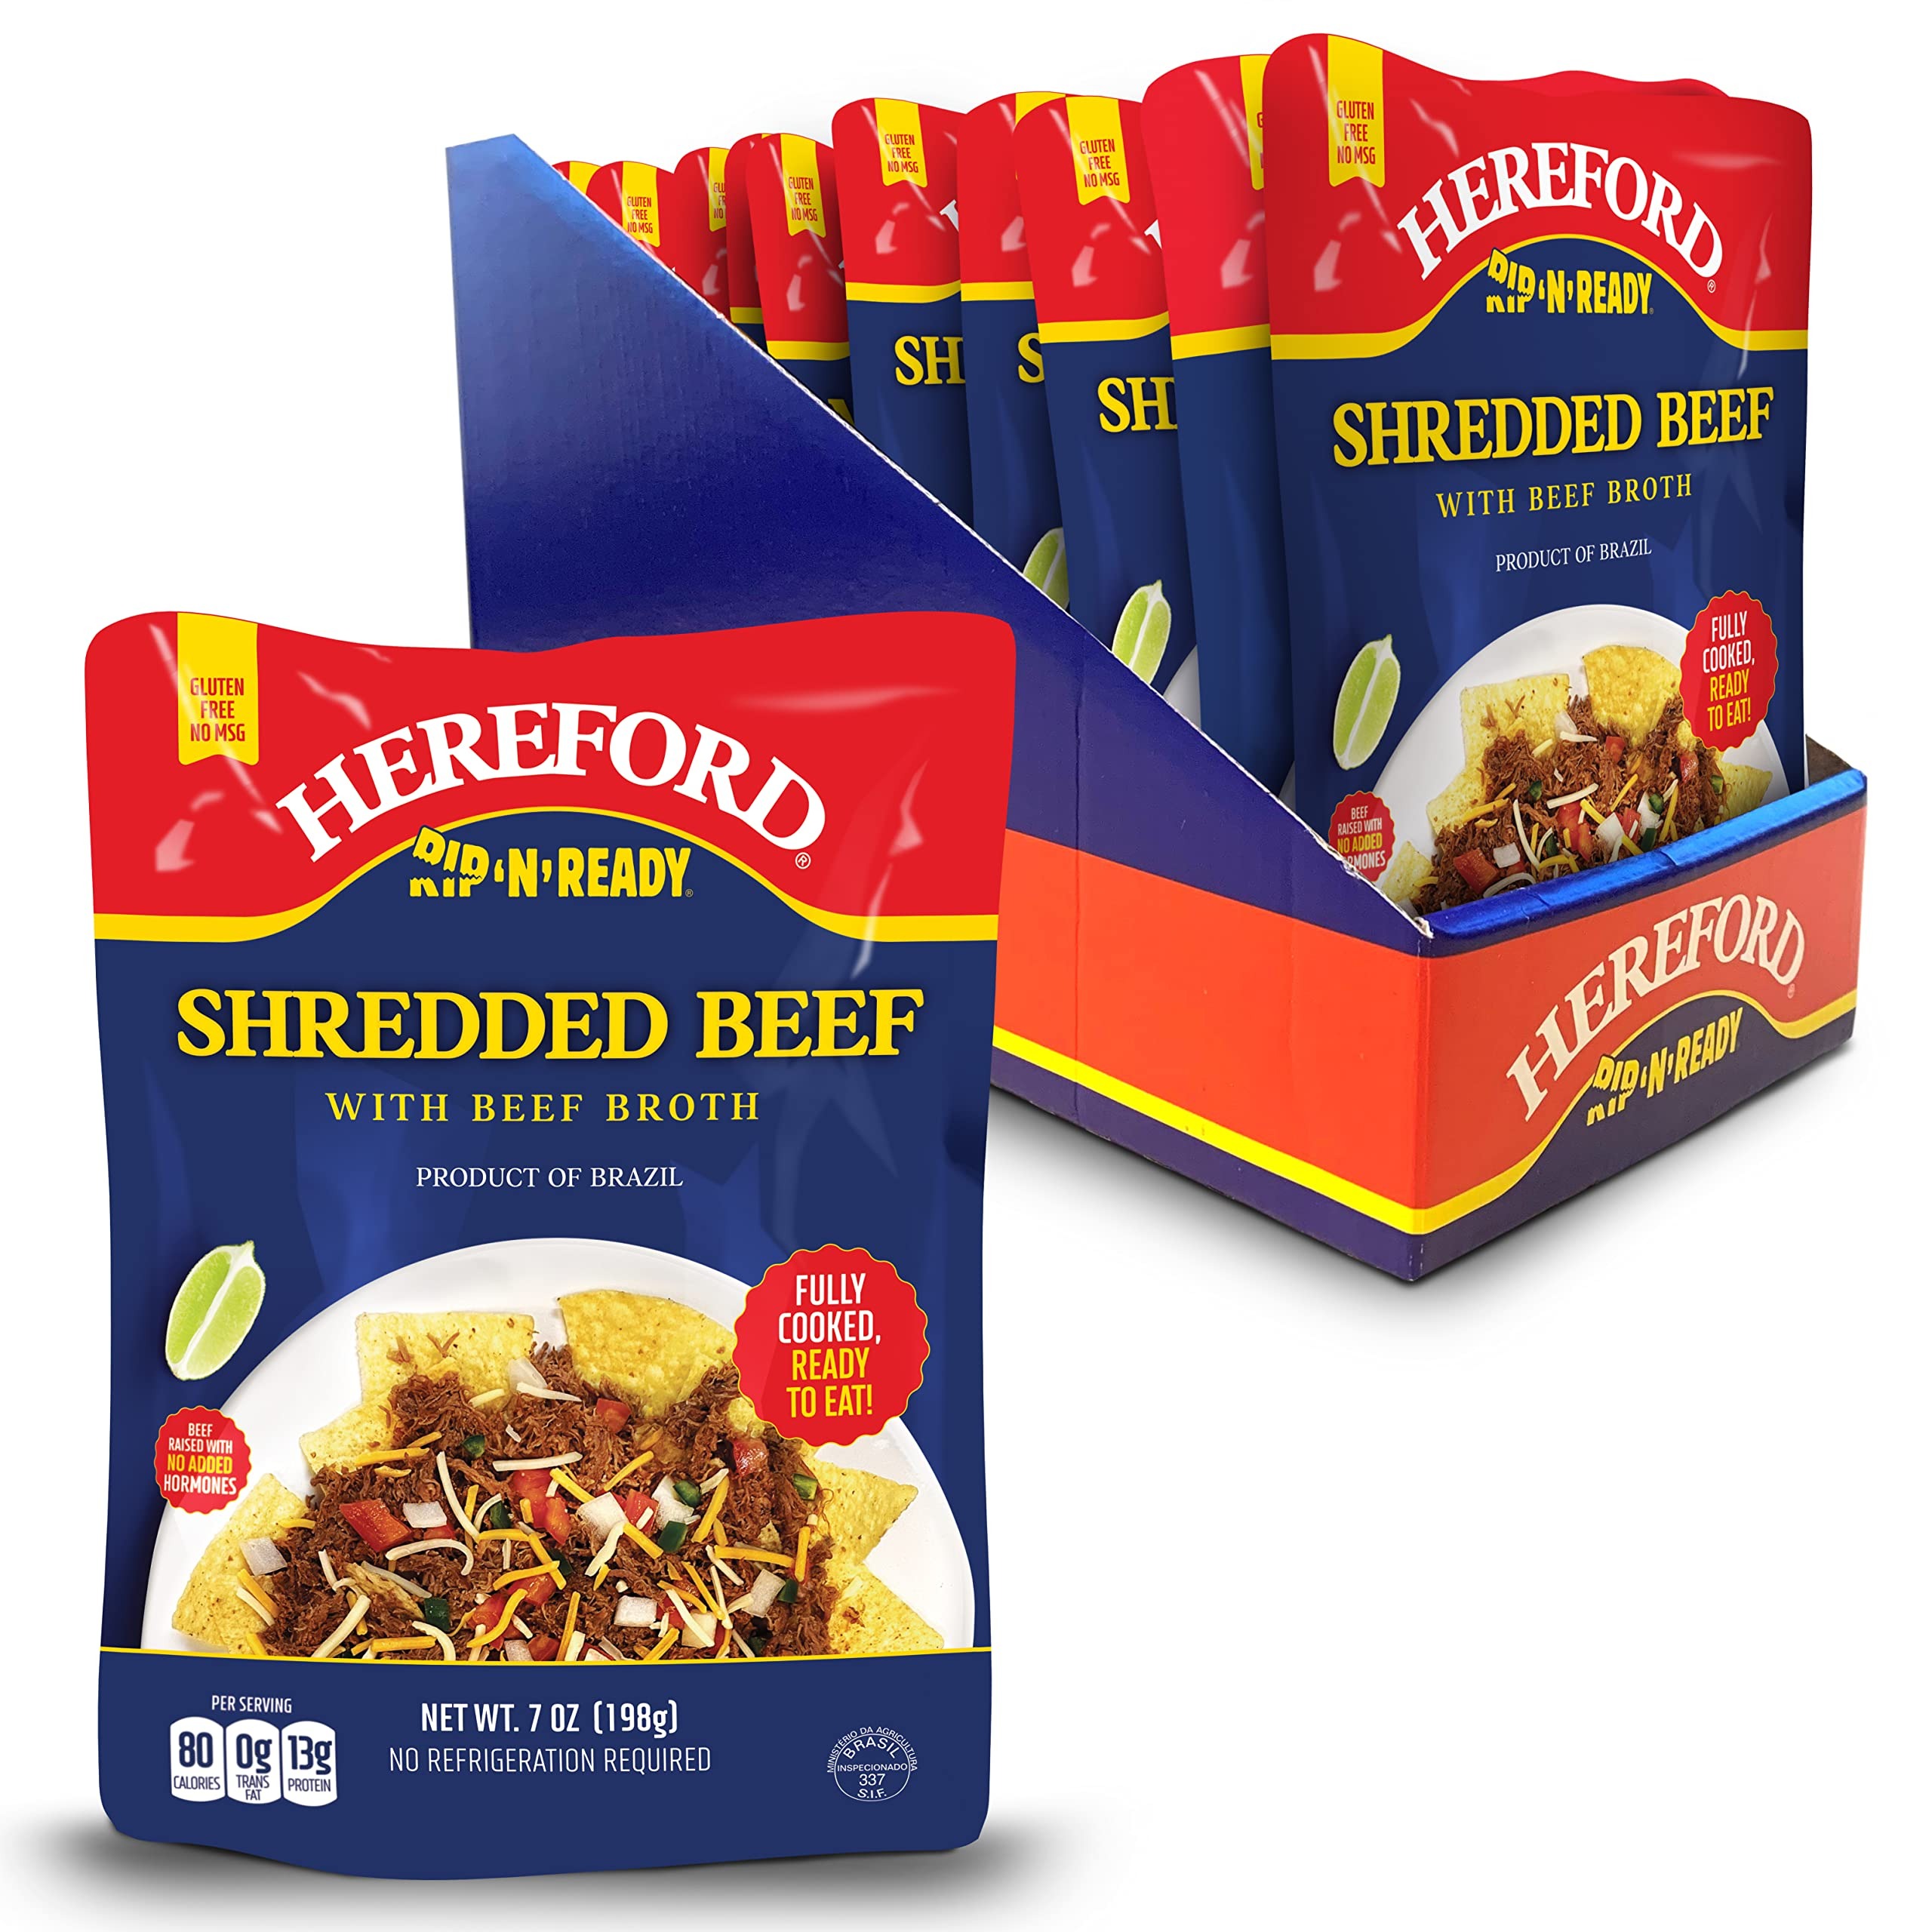
Item Name: Hereford Shredded Beef with Beef Broth| Shelf Stable | Halal | Fully Cooked | Ready-to-Eat | 13g of Protein per Serving | 7oz per Pouch (Case of 12)
Bullet Point 1: ALL FLAVOR, NO WORK - Hereford Shredded Beef is made from the finest cuts of beef, cooked to perfection and covered with delicious beef broth for hearty, delicious flavor without any of the work.
Bullet Point 2: FULLY COOKED - This shredded beef comes fully cooked and ready-to-eat or easy to heat with stovetop and microwave instructions right on the package.
Bullet Point 3: HEALTHY ALTERNATIVE - This beef and broth is gluten-free and contains no added hormones, sugar, preservatives or MSG. With 13 grams of protein, zero trans-fat and only 80 calories per serving, this meal is both satisfying and diet-friendly.
Bullet Point 4: SHELF STABLE - This pre-packaged meal comes in a seven-ounce vacuum-sealed, shelf-stable pouch that does not require refrigeration, so you can enjoy a meal or snack anywhere and anytime.
Bullet Point 5: DESIGNED FOR CONVENIENCE - Our food pouches are ideal for tailgating, backpacking, camping, hunting, hiking and preparing emergency food or survival kits.
Product Description: Hereford Shredded Beef with Beef Broth packs a big flavor with just three simple ingredients - the finest cuts of shredded beef, beef broth and salt. It’s perfect for BBQ, roast beef sandwiches, tacos, burritos, tortillas, nachos, potatoes and much more. Our packaged meals offer convenience and quality for trails and travel, hikes and bikes, or an easy meal prep option while watching your favorite team at home or the tailgate. With 13g of protein, no added sugar, only 80 calories and zero trans-fat per serving, our shredded meat is great for high protein and keto diets. This beef is also dorm friendly for the college student, protein-packed for the sportsman and athlete and perfect for an emergency or survival food kit. Founded in 1915, Hereford’s goal is to provide families with quality, shelf-stable protein products for convenient and hearty meals. We pride ourselves on producing the highest quality, shelf-stable products. Our customers continue to pass their favorite recipes down to new generations of protein lovers.
Value: 84.0
Unit: Ounce

Price: 13.05